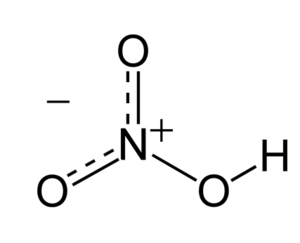
L’acide nitrique est un composé chimique de formule HNO₃. Liquide incolore lorsqu'il est pur, cet acide minéral fort est en pratique utilisé en solution aqueuse concentrée. Il était autrefois appelé acide azotique par les chimistes du XIXᵉ siècle, mais aussi jadis esprit de nitre par les alchimistes, ou encore « eau-forte» ou aquae fortis par les graveurs sur cuivre.